Bill Fleckenstein

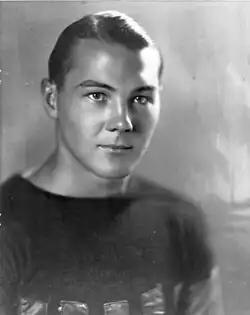

William Peter Fleckenstein (November 4, 1903 – January 25, 1967) was an American professional football player who was a guard in the National Football League (NFL) for seven seasons with the Chicago Bears, the Portsmouth Spartans, the Brooklyn Dodgers, and the Frankford Yellow Jackets.